List of birds of the Czech Republic

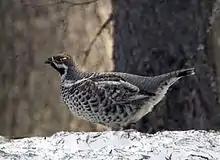

The Phasianidae are a family of terrestrial birds. In general, they are plump (although they vary in size) and have broad, relatively short wings.